KZDG

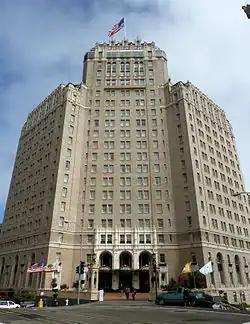
The Mark Hopkins Hotel was KEAR's first studio base in San Francisco proper

After owning the radio station for four years, Amphlett sold KSMO in 1951 to Bay Radio, Inc., owned by Stephen A. Cisler; advertising had evidently been poor on the station. On January 1, 1952, KSMO became KEAR, representing the human ear; Cisler also owned FM station KXKX (97.3 FM), licensed to San Francisco, which would become a simulcast of KEAR.